Steffen Freund

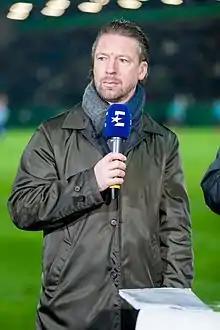
Freund in 2017

Steffen Freund (born 19 January 1970) is a German former professional footballer who played as a defensive midfielder in both the German and English top flights. He was capped 21 times for his country and played a significant part in Germany's UEFA Euro 1996 winning campaign.